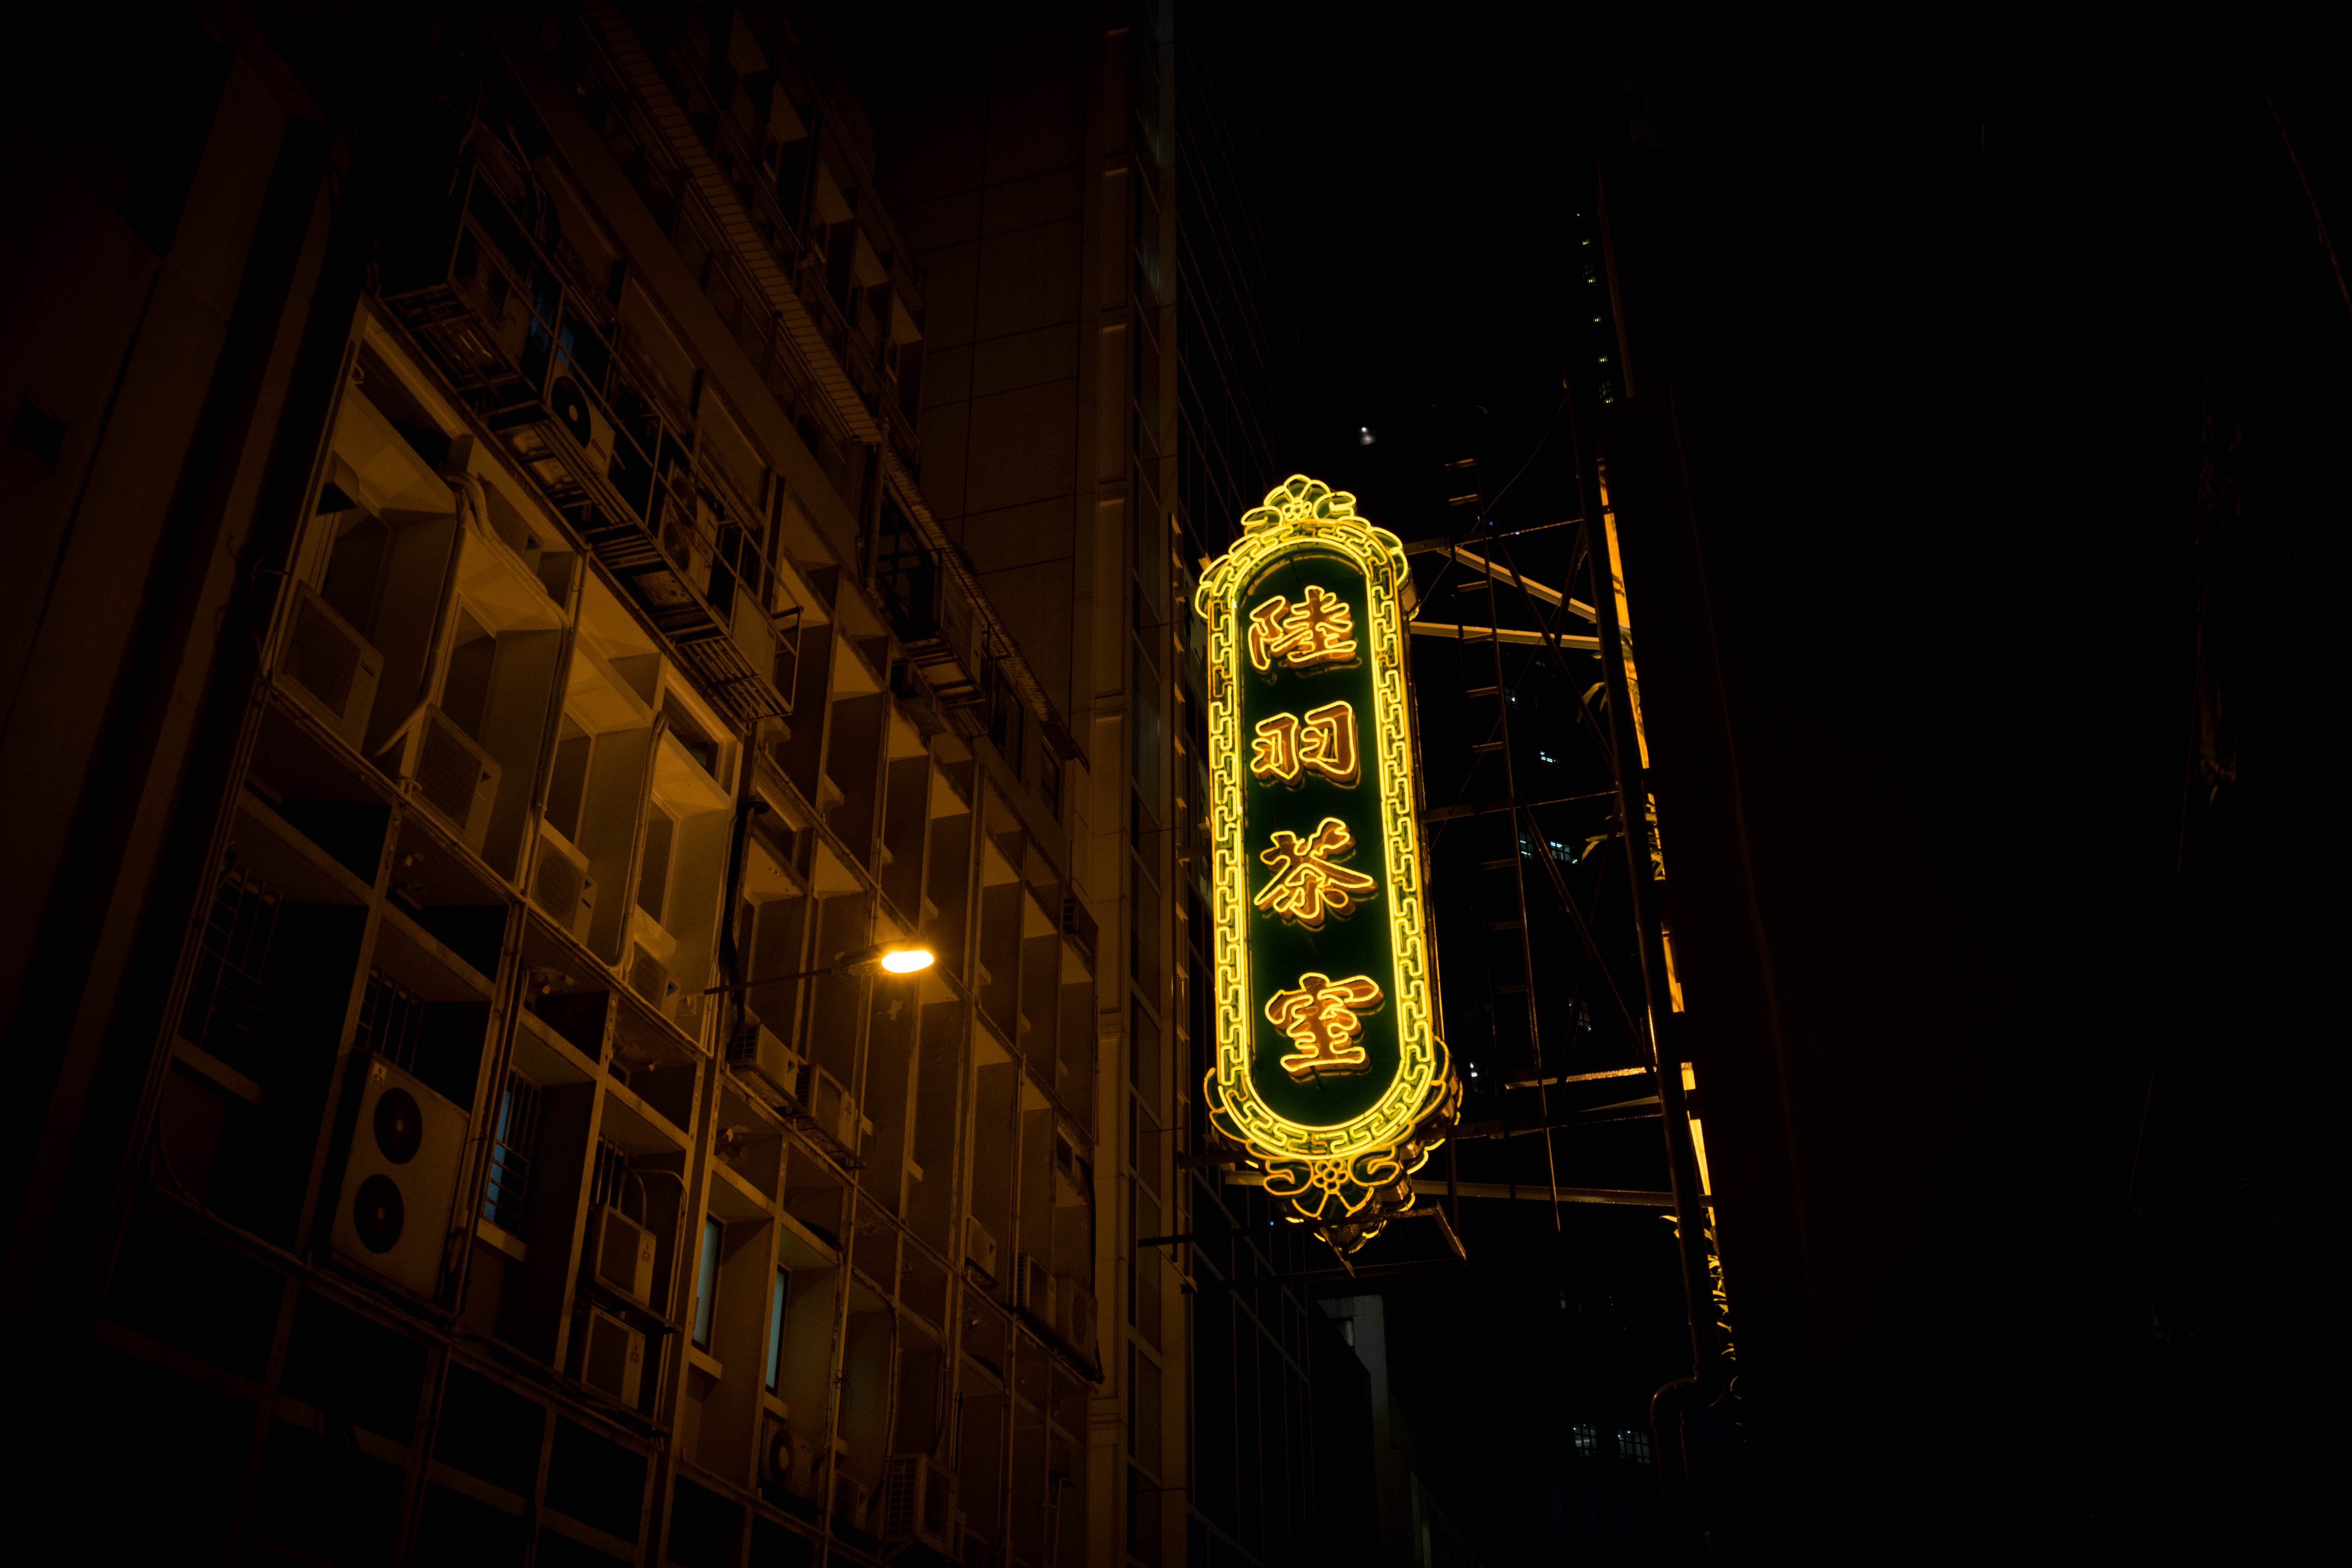
light, night, evening, darkness, street light, yellow, lighting, light fixture, shape